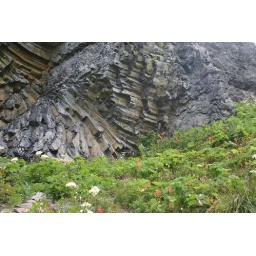
Cool rocks perched above flowers